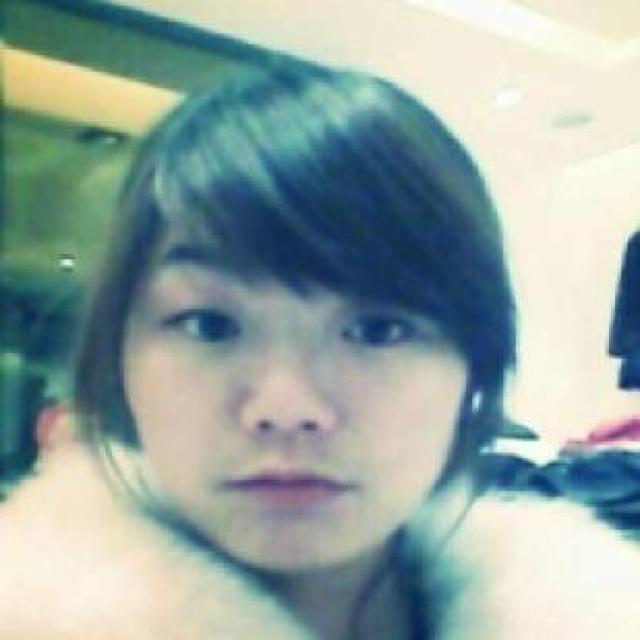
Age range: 21-44